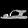
Label: Sandal